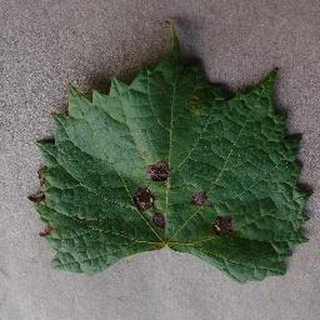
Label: grape_black_rot